Srinagarindra

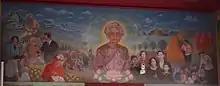
Murals in Wat Srinagarindravararam depicting the Princess Mother and her family

The Princess Mother's official residence was Sa Pathum Palace, where she lived with her daughter, Princess Galyani Vadhana. In mid-1991, she fell in her bedroom, never entirely recovering from that accident. In November 1993, December 1994, and again in June 1995 she was admitted to the Siriraj Hospital for treatment. Princess Srinagarindra died at 21:17 ICT on 18 July 1995 at Siriraj Hospital at the age of 94. She was one of the longest-living Thai royals.